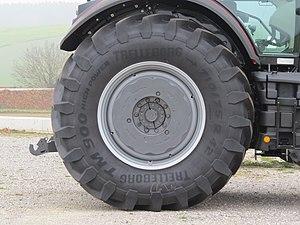
Trelleborg AB est une compagnie internationale de production de caoutchouc et de polymères industriels, dont le siège social est basé à Trelleborg. Le groupe réalise un chiffre d’affaires annuel de 32 milliards de couronnes suédoises, exerce ses activités dans près de cinquante pays, et emploie 23 000 personnes dans le monde. L’action de Trelleborg est cotée à la bourse de Stockholm depuis 1964 et est cotée au Nasdaq de Stockholm, Large Cap.